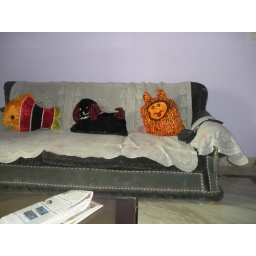
nani house sofa having ele(elephant), tiger, dogie, fish and lion made by nani